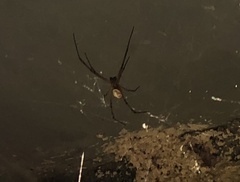
Species: Lactrodectus_hesperus